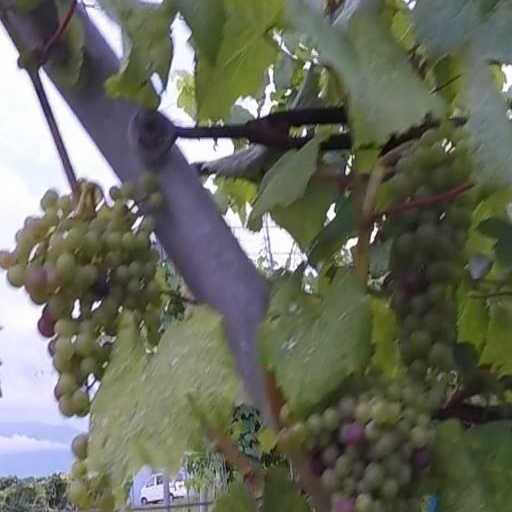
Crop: grape